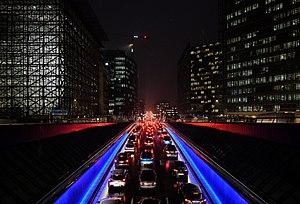
Le tunnel Belliard est un tunnel de Bruxelles reliant la rue Belliard et la rue de la Loi à l’autoroute E40, traversant les communes de Bruxelles-ville, Etterbeek et Schaerbeek.